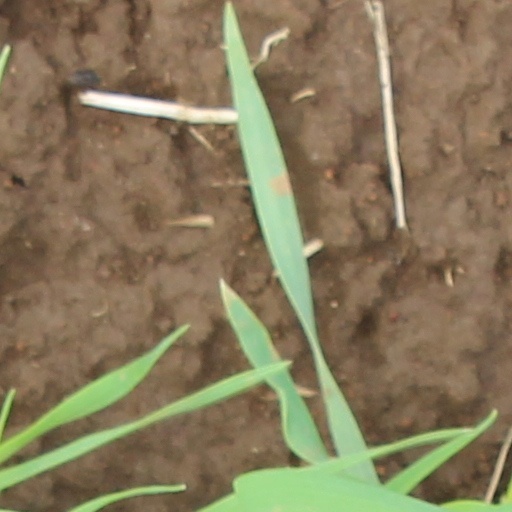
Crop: wheat